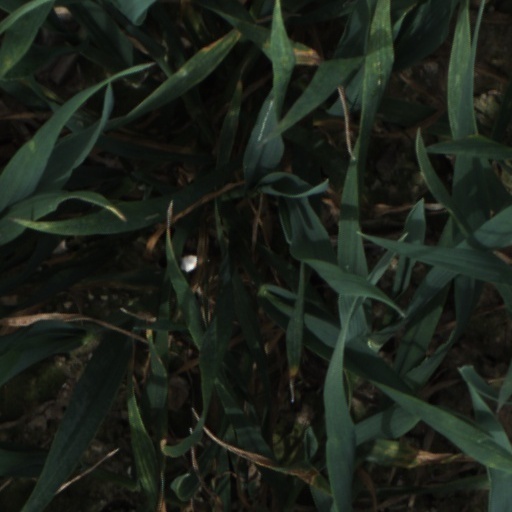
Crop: wheat